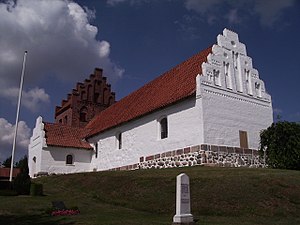
Davinde Kirke
Davinde Kirke fra sydøst
Davinde Kirke ligger i landsbyen Davinde, ca. 10 km østsydøst for Odense, Davinde Sogn i Odense Kommune.